Muggur

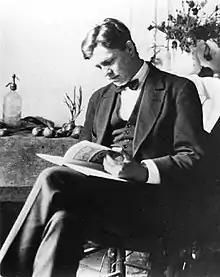
Muggur in 1924

Guðmundur Pétursson Thorsteinsson (5 September 1891, Bíldudalur – 27 July 1924, Søllerød), better known as Muggur, was an Icelandic painter, graphic artist, author and film actor.